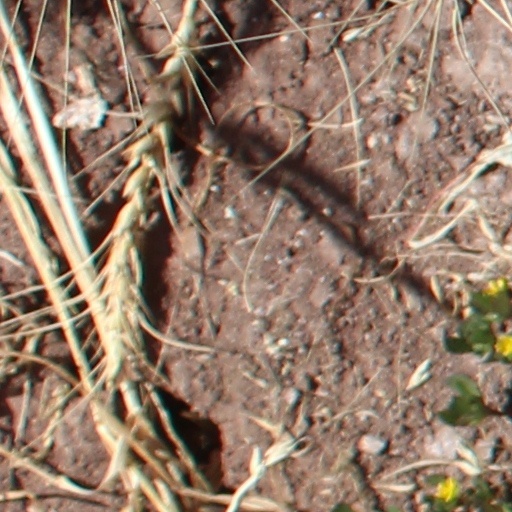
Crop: wheat